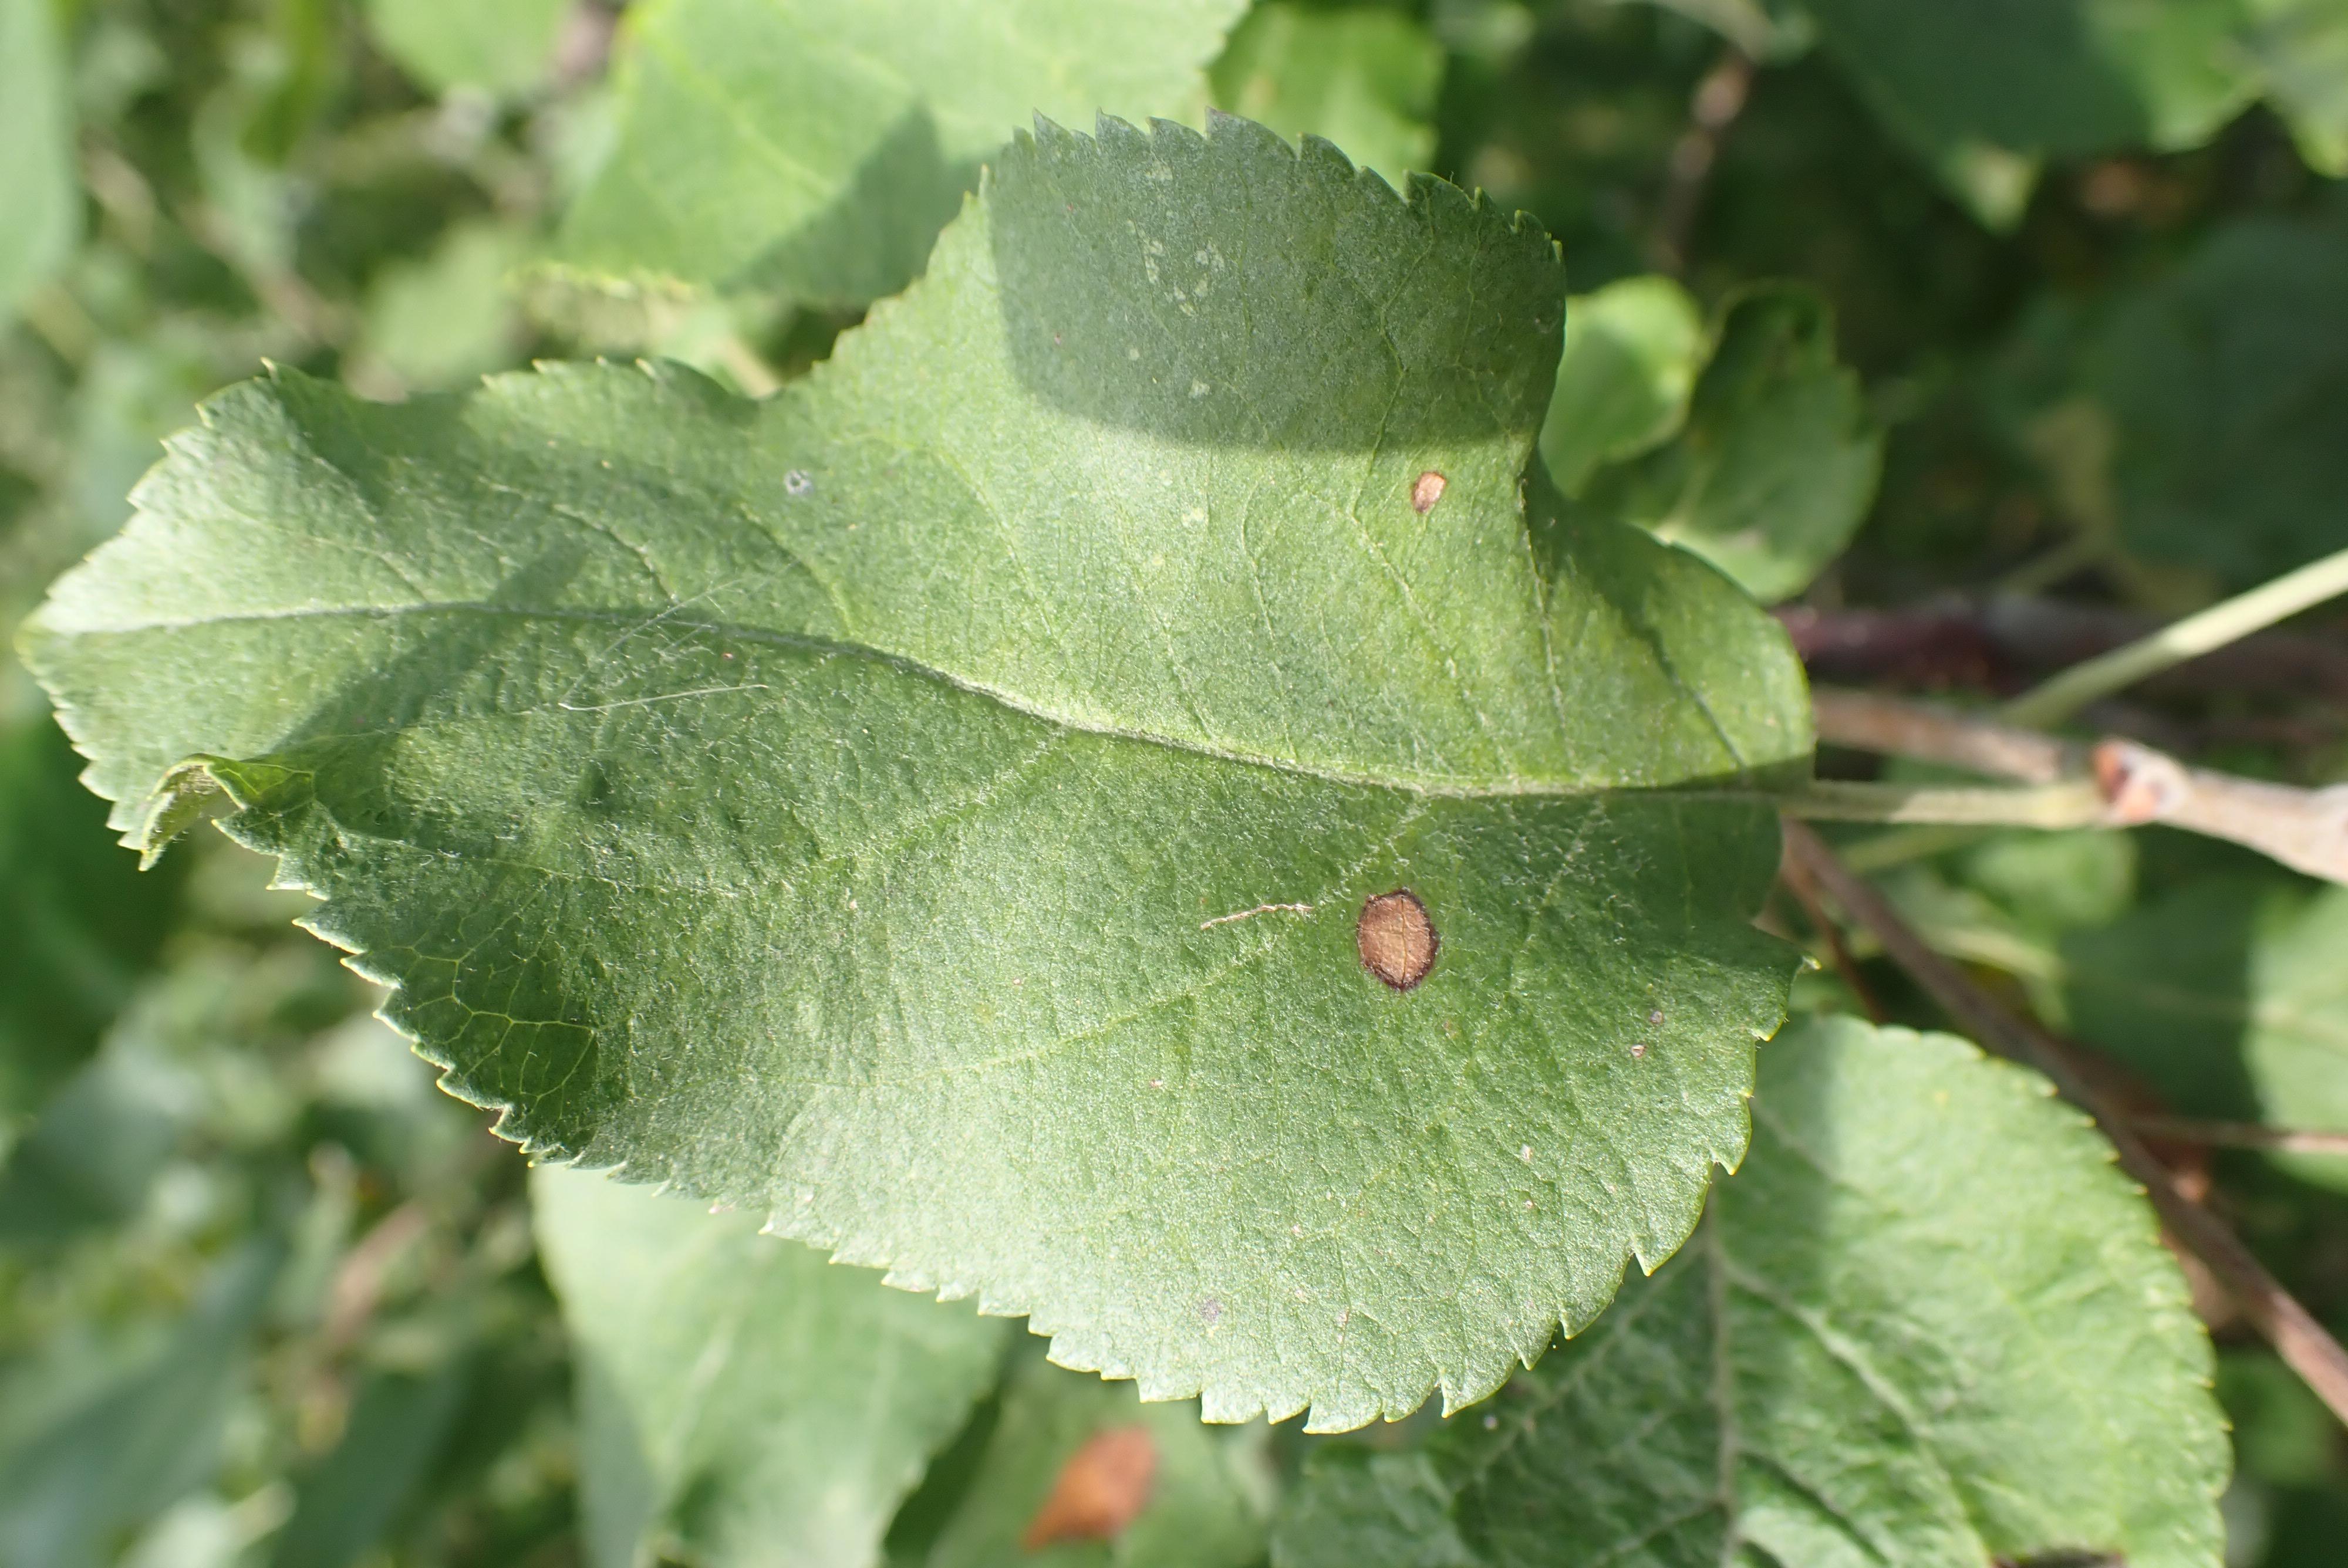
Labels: frog_eye_leaf_spot